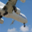
Label: airplane